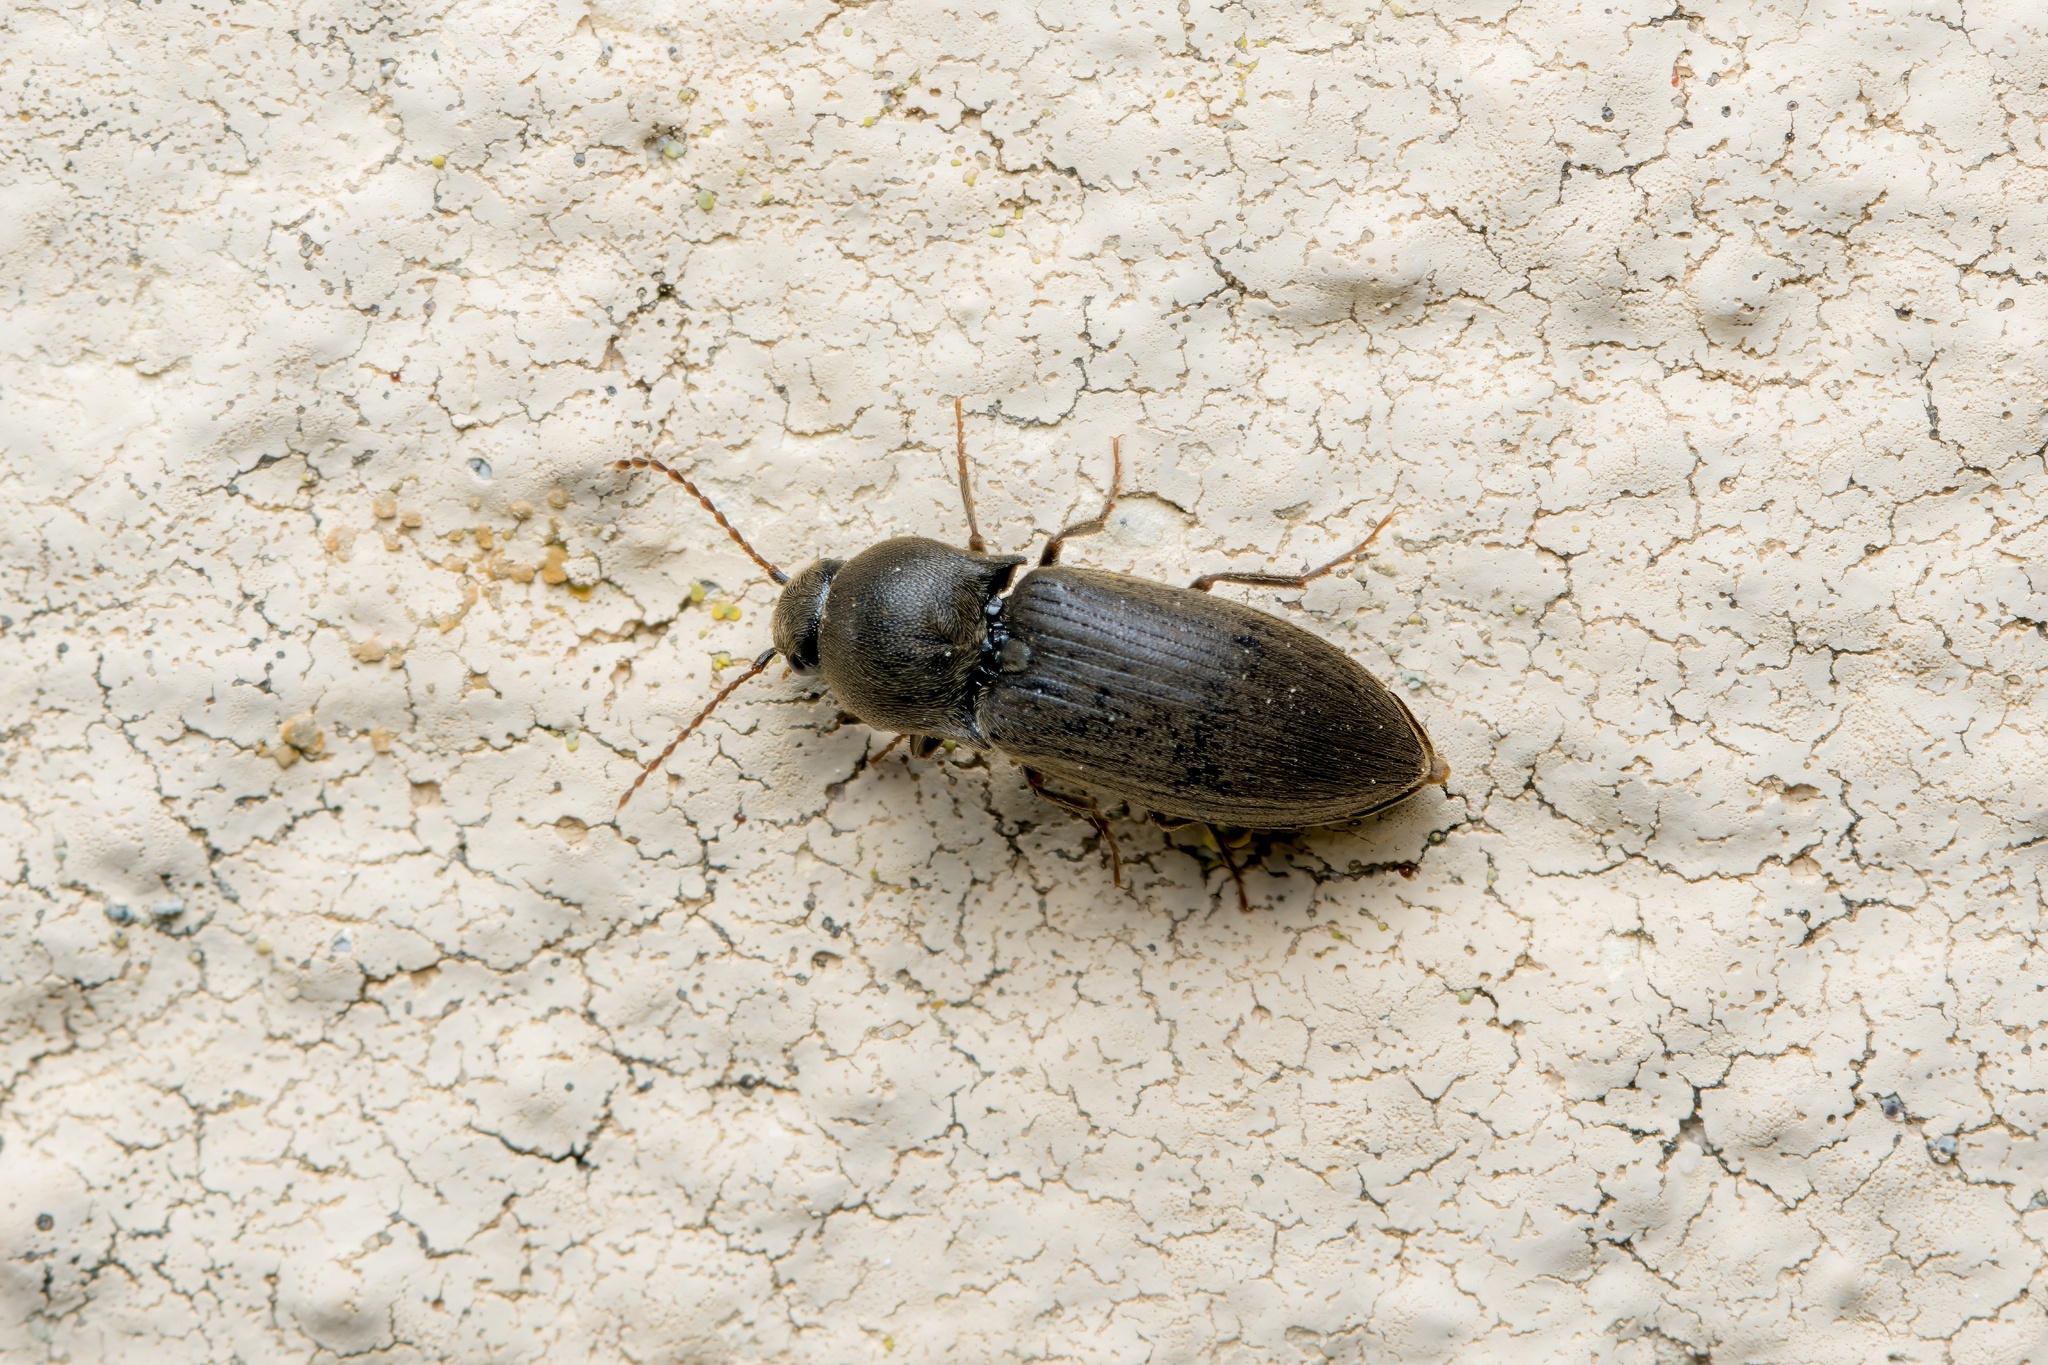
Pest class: clickbeetles_wireworms